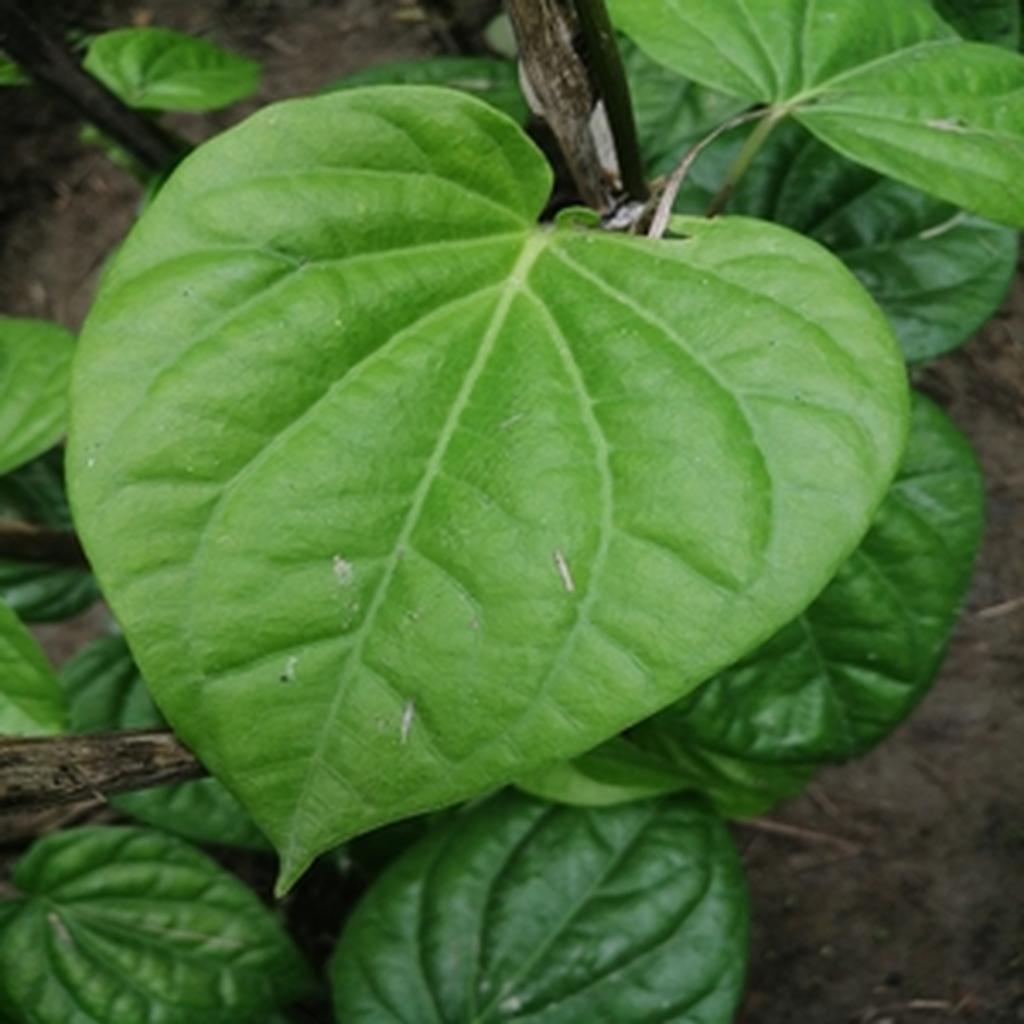
Label: Healthy_Leaf